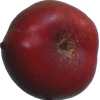
Label: nectarine_flat